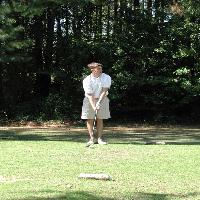
Weather: sun or clear